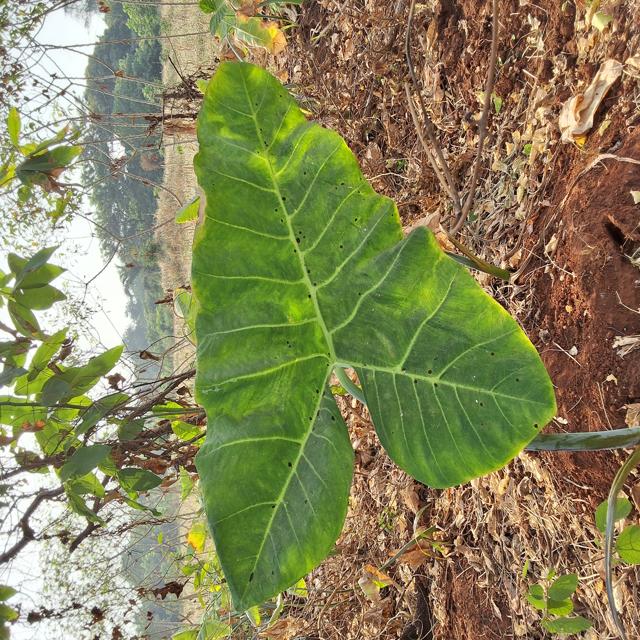
Label: Healthy